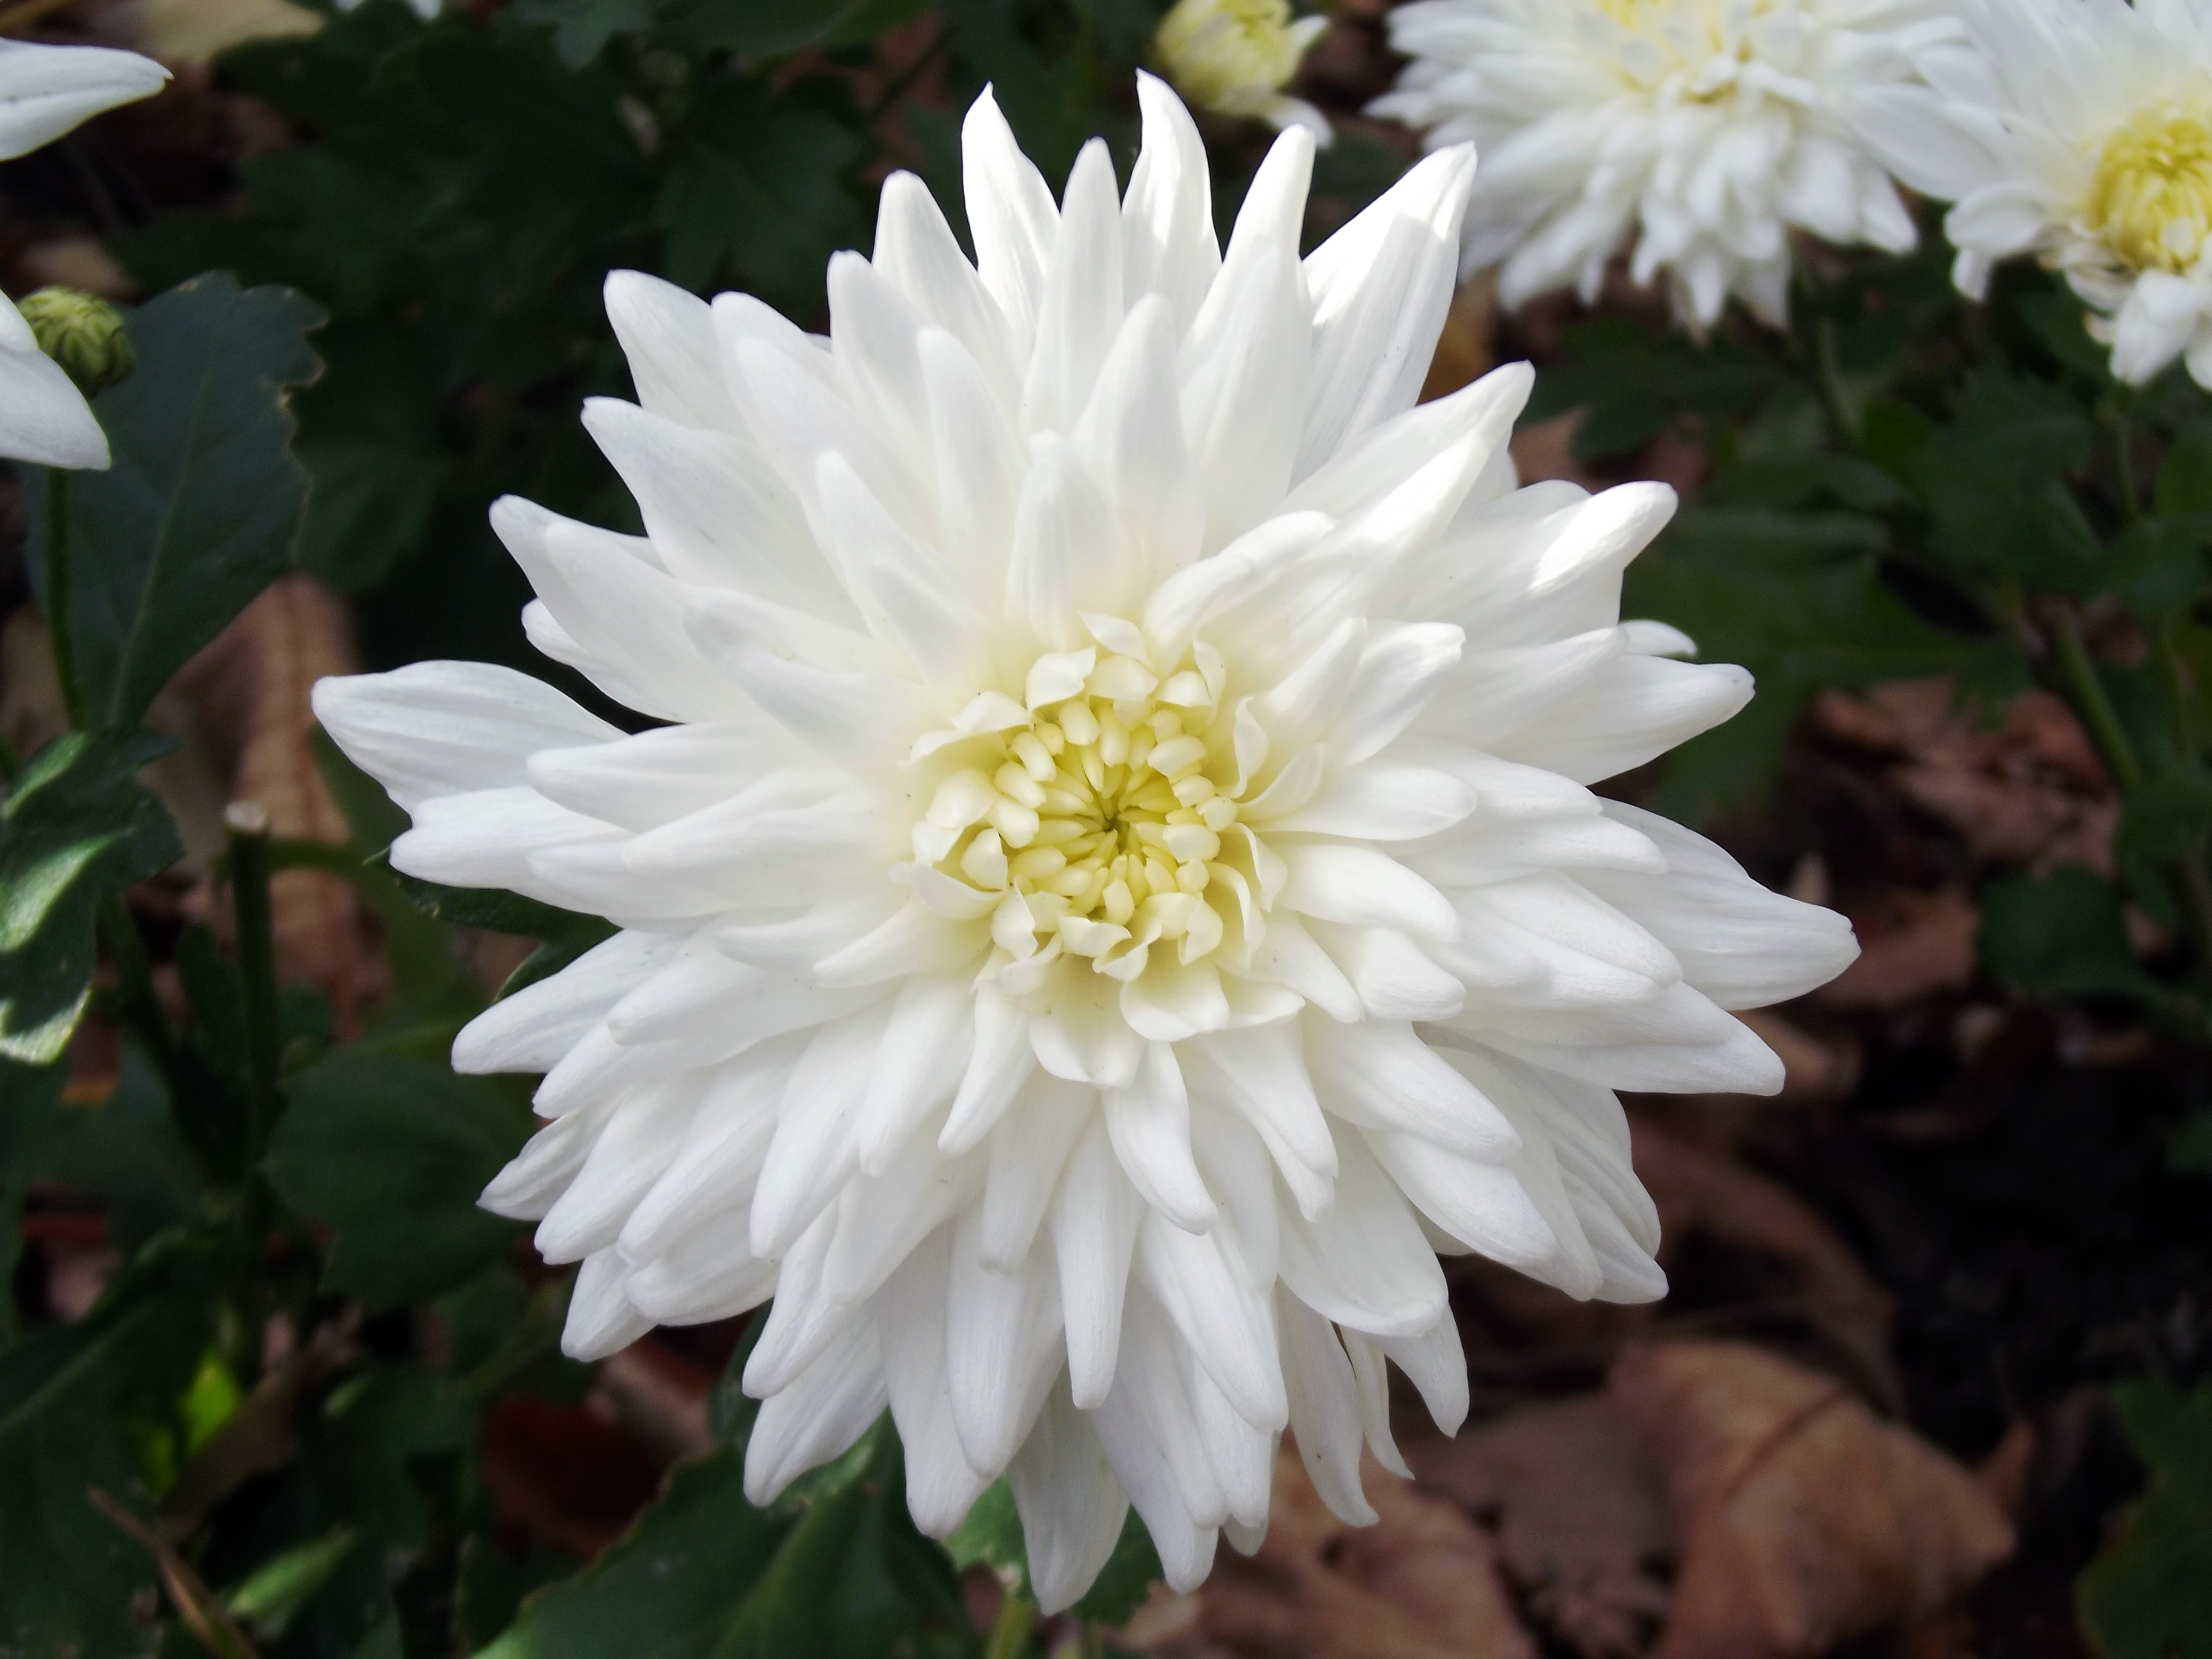
nature, plant, white, flower, petal, daisy, spring, green, macro, botany, close, flora, dahlia, turkey, beautiful, chrysanthemum, flowering plant, daisy family, ponpon, asterales, oxeye daisy, land plant, marguerite daisy, chrysanths